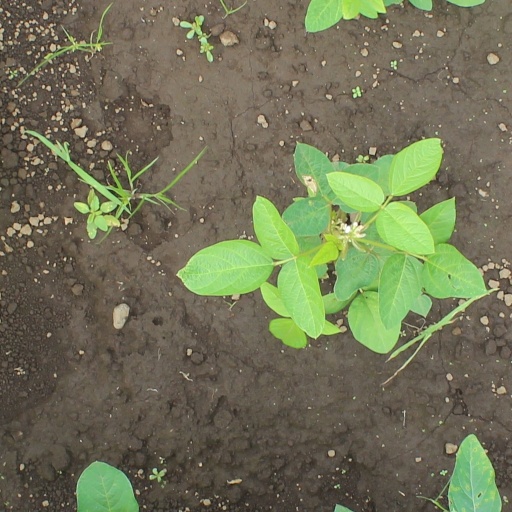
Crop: soybean